Old Temple of Athena

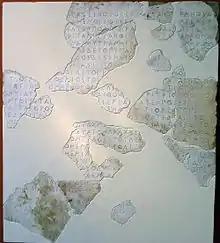
Hekatompedon decree, Metope B, Epigraphical Museum, Athens, EM 6794

Subsequent excavation of the terrace south of the Parthenon exposed the so-called "poros layer" of archaic debris including fragments of the Hekatompedon decree. This inscription, cut into two slabs of what were metopes from a sixth-century temple and datable to 485 BCE is, along with the passages in Homer, the only contemporary description of the archaic acropolis. Of particular topographical interest are lines 8-11 and 17-19: [the worshippers are prohibited from some activity (the four-letter verb is missing)] "between the temple and the great altar to the east, and outside the temple within the Kekropion, and all along the Hekatompedon."; further down, the Hekatompedon is mentioned again: "the treasurers are to open the oikemata in the Hekatompedon to be viewed not less than three times per month." This distinction between neos, altar, hekatompedon and oikemata was construed by Dorpfeld to mean that the cella of the temple was the hekatompedon and the oikemata were the three rooms in the western half of the building otherwise identified as the opisthodomos in the Kallias decrees of the 430s. This was the dominant view for a number of years until W.H Schuchhardt published the incised and painted marble sima find from the Parthenon terrace backfill in 1936. He showed that there was too much sima to fit on any temple that sat on the inner part of the Dorpfeld foundations. Dinsmoor later argued that the Schuchhardt fragments, that constituted a distinct building from the neos called the H-Architecture, allowed for a different reading of the Hekatompedon decree; that the hekatompedon, neos and oikemata were all different buildings, that the H-Architecture and Hekatompedon were one and the same and that this was the Ur-Parthenon on the foundations of the present classical building.